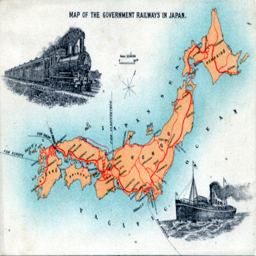
map of the government railways c ...